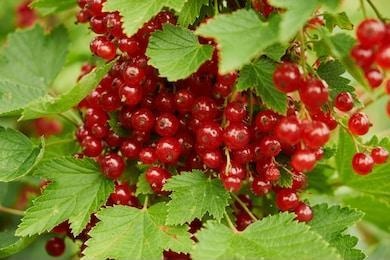
Label: redcurrant